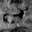
Label: deer